Red Army invasion of Azerbaijan

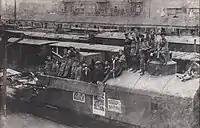
A photo taken on April 28, 1920, during the arrival of the Red Army armored train in Baku. The photo includes Mikhail Yefremov, Anastas Mikoyan, Gazanfar Musabeyov, Simon Ter-Petrosyan, and others.

The state was also in deep crisis. According to the law, the parliament was supposed to consist of 120 members, but throughout its entire existence, it was never able to reach this number. Many members rarely attended parliamentary sessions or participated in its activities. As a result, 20 sessions of the parliament could not be held due to the lack of a quorum. For such reasons, the government decided to impose fines for non-attendance at parliamentary sessions.